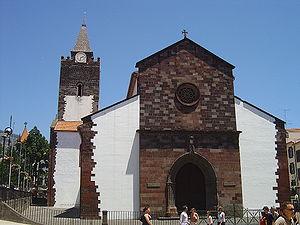
La cathédrale Notre-Dame-de-l'Assomption de Funchal, est un édifice religieux situé à Funchal, à Madère, au Portugal.
Sé est une freguesia portugaise située dans la ville de Funchal, dans la région autonome de Madère.